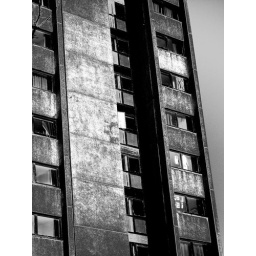
dress in window